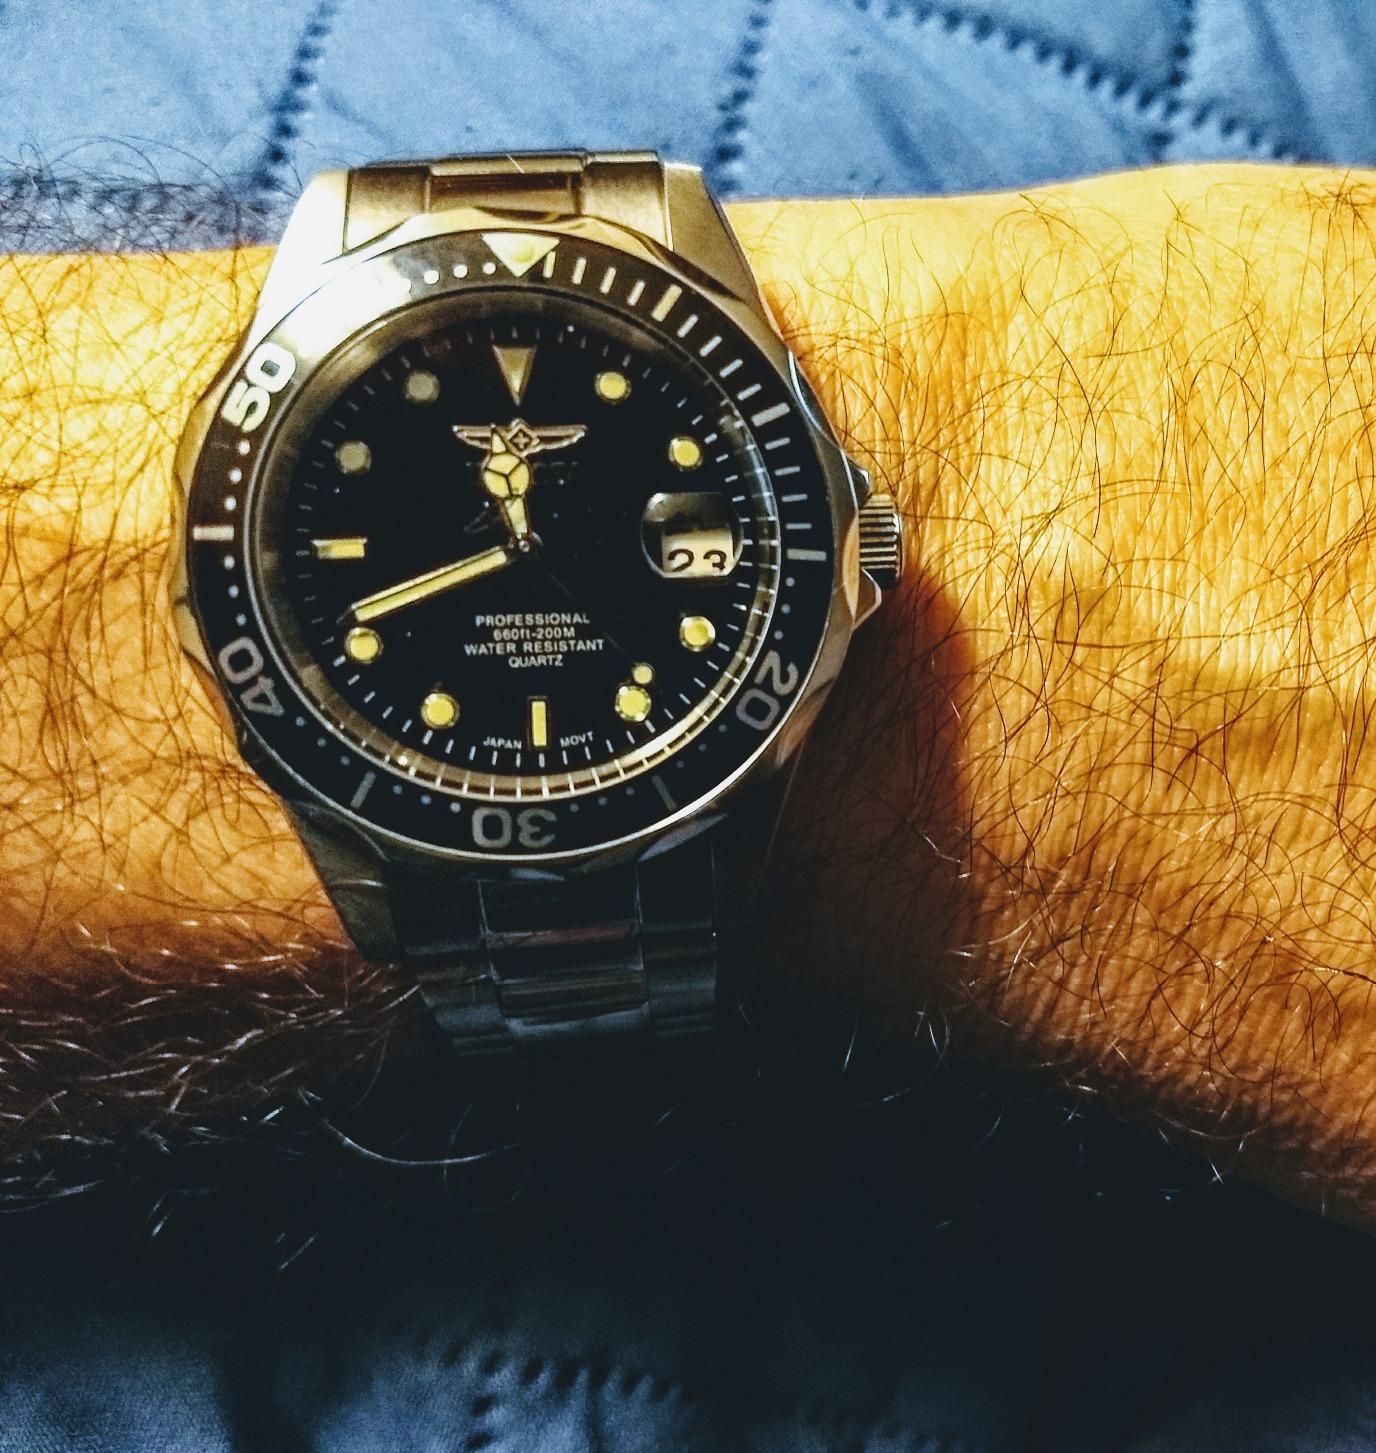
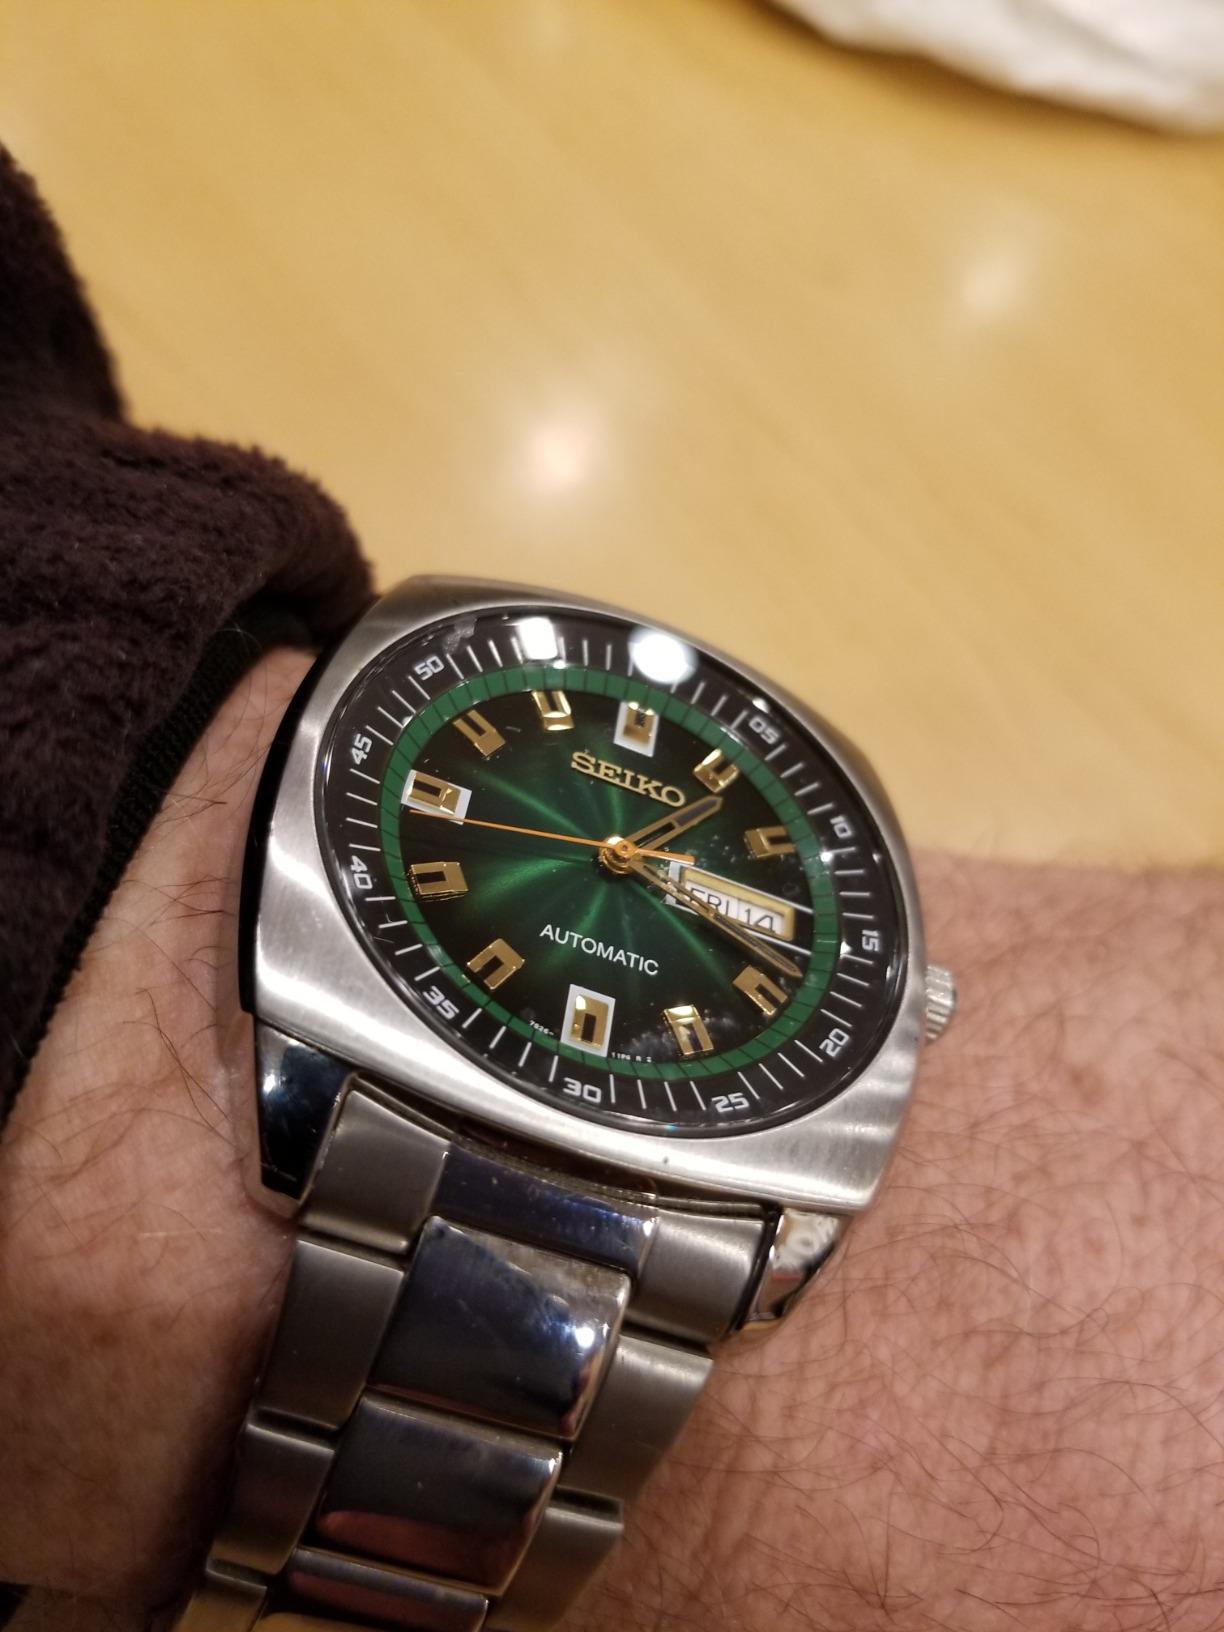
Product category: accessories_watch
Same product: no